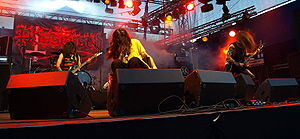
Possessed
Possessed, Jalometalli 2008, Oulu
Possessed er et amerikansk thrash/dødsmetalband. Det blev stiftet i El Sobrante i Californien i 1983. Possessed blev opløst i 1993. I 2007 blev det gjort klart at Jeff Becerra skulle spille på Wacken Open Air under navnet Possessed. Possesseds fremtid er derudover uvis.